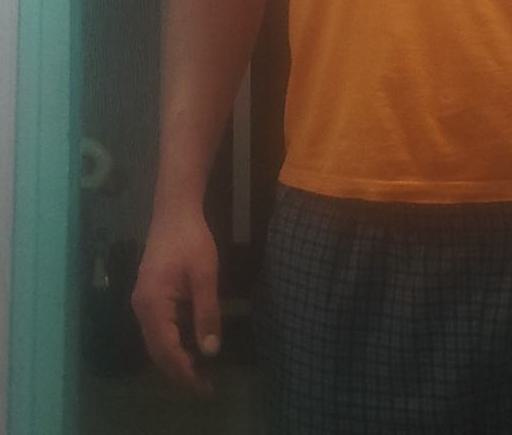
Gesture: no_gesture